Quehanna Wild Area

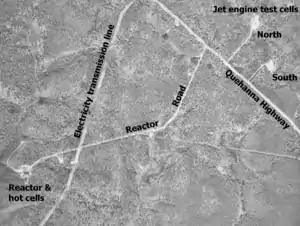
1958 aerial view of the reactor and jet engine test cells

In 1956 Curtiss-Wright began isotope work at the facility, and "The New York Times" published two stories on the new nuclear research laboratory that year, followed by a November 1957 report that the one-megawatt nuclear reactor was completed. In 1958, the corporation received a twenty-year license from the Atomic Energy Commission (AEC) to operate a four-megawatt open pool nuclear research reactor, and received permission from the Pennsylvania Sanitary Water Board to dispose of some radioactive waste in Meeker Run, a tributary of Mosquito Creek. The project was billed as "the greatest thing that ever happened in North Central Pennsylvania", and was expected to employ between 7,000 and 8,000 people. Curtiss-Wright spent $30 million on the project, and developed a community for its scientific and technical staff at the village of Pine Glen, southeast of Karthaus in Centre County.